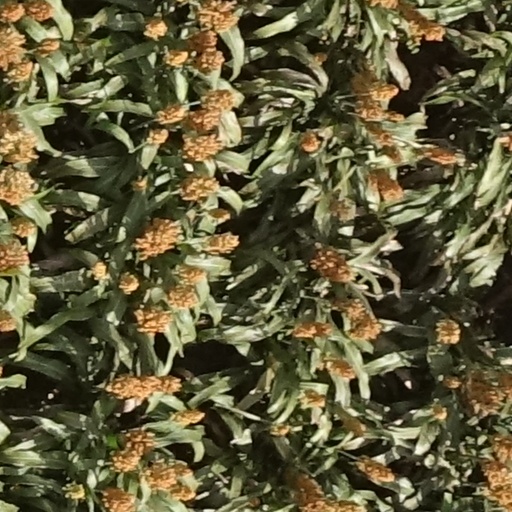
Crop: sorghum